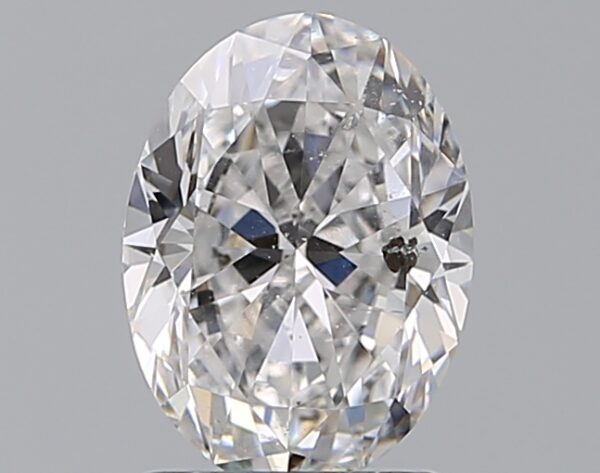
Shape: oval
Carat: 1.51
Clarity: SI2
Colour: D
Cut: EX
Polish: EX
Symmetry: EX
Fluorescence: F
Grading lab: GIA
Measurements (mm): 8.75 x 6.42 x 3.96